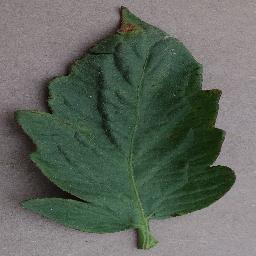
Label: Tomato___Bacterial_spot